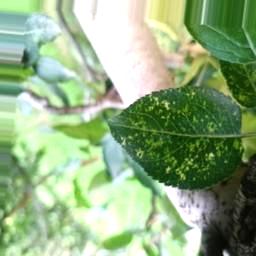
Label: Apple_Mosaic